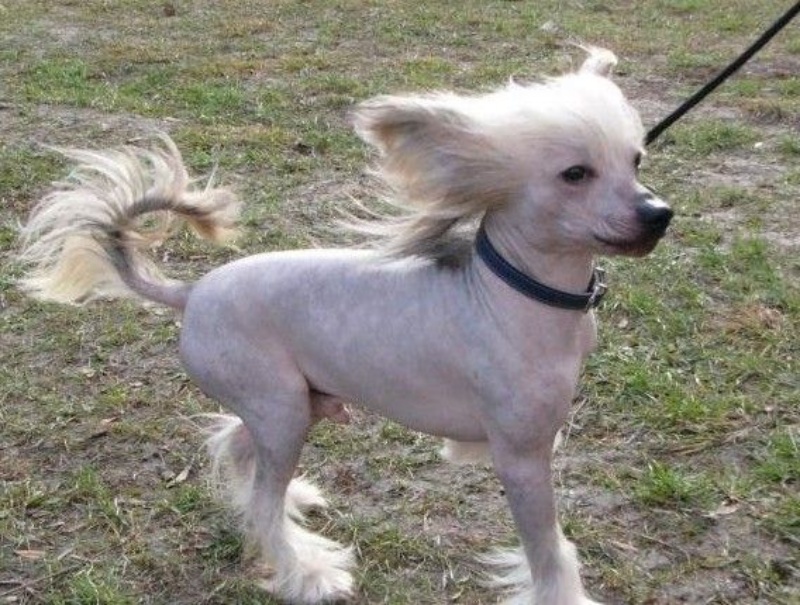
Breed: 234-n000093-Chinese_Crested_Dog